V602 Carinae

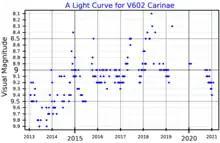
A visual band light curve for V602 Carinae, plotted from AAVSO data

V602 Car is a semiregular variable star with a maximum brightness range of magnitude 7.6 - 9.1 and a period of 635 or 672 days. Despite the large amplitude of variation, it was only named as a variable star in 2006.